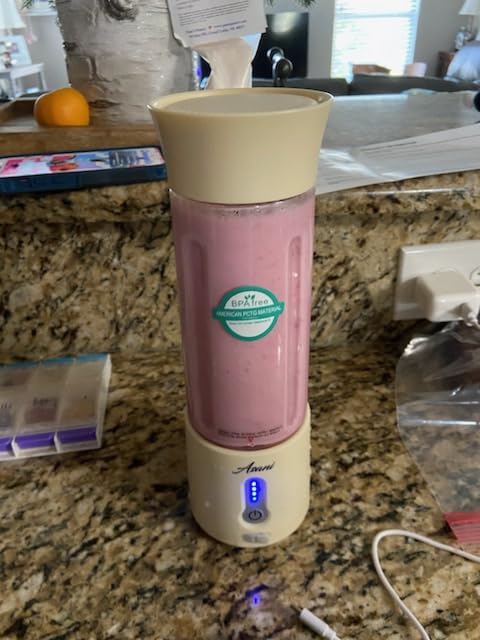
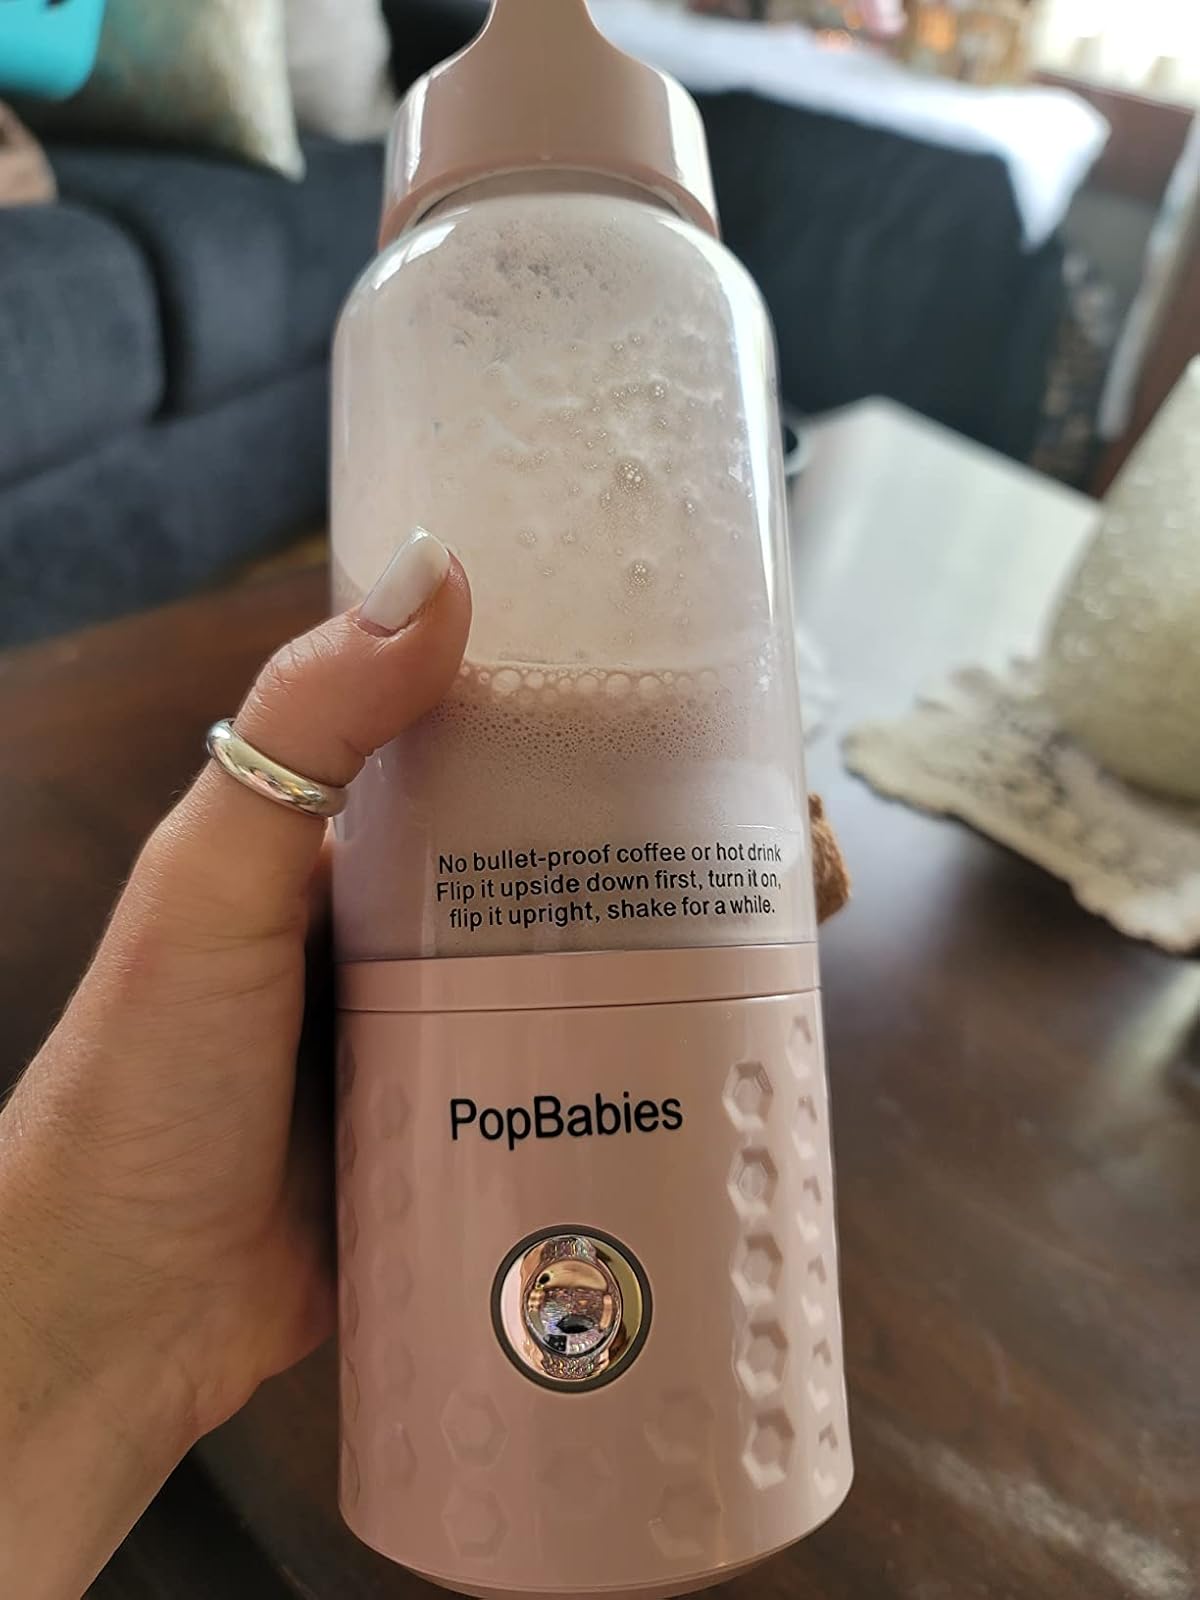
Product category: items_blender
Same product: no